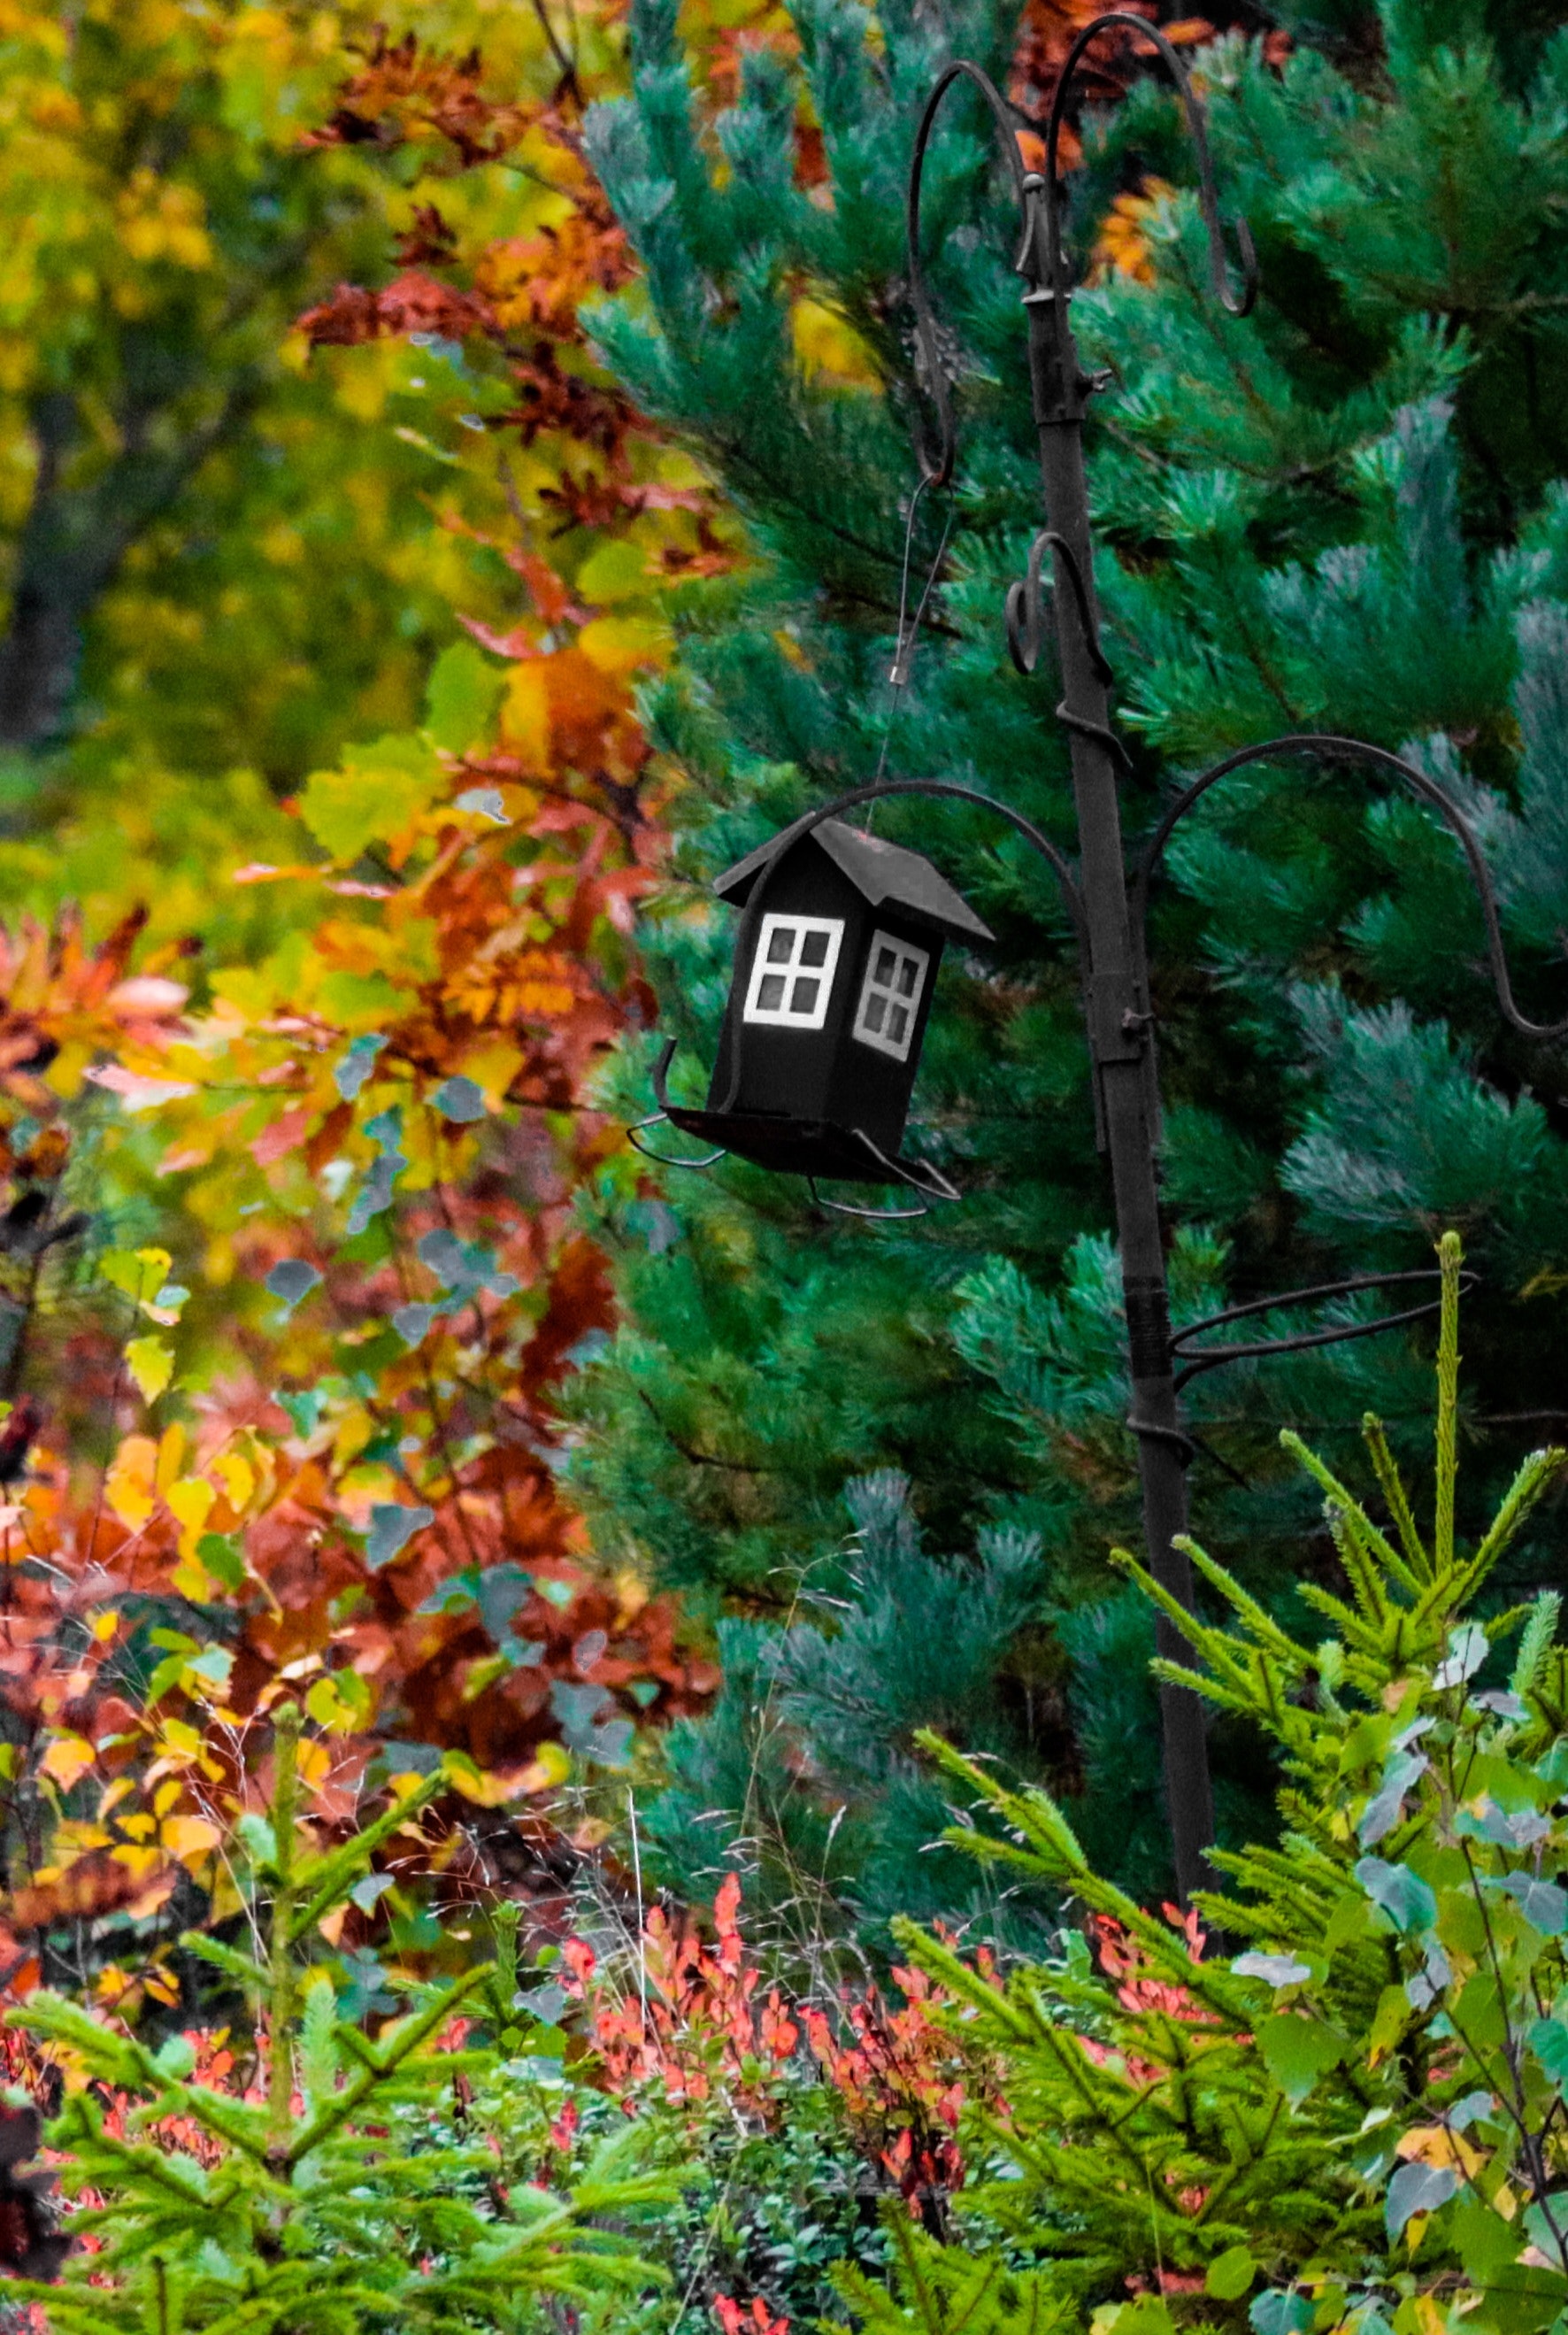
natural, natural environment, plant, branch, tree, twig, natural landscape, grass, terrestrial plant, deciduous, woody plant, trunk, traffic sign, groundcover, evergreen, forest, shrub, temperate broadleaf and mixed forest, flowering plant, nature reserve, landscape, Northern hardwood forest, conifer, pole, woodland, sign, plant stem, wood, street sign, road, signage, jungle, autumn, annual plant, signaling device, valdivian temperate rain forest, subshrub, pine family